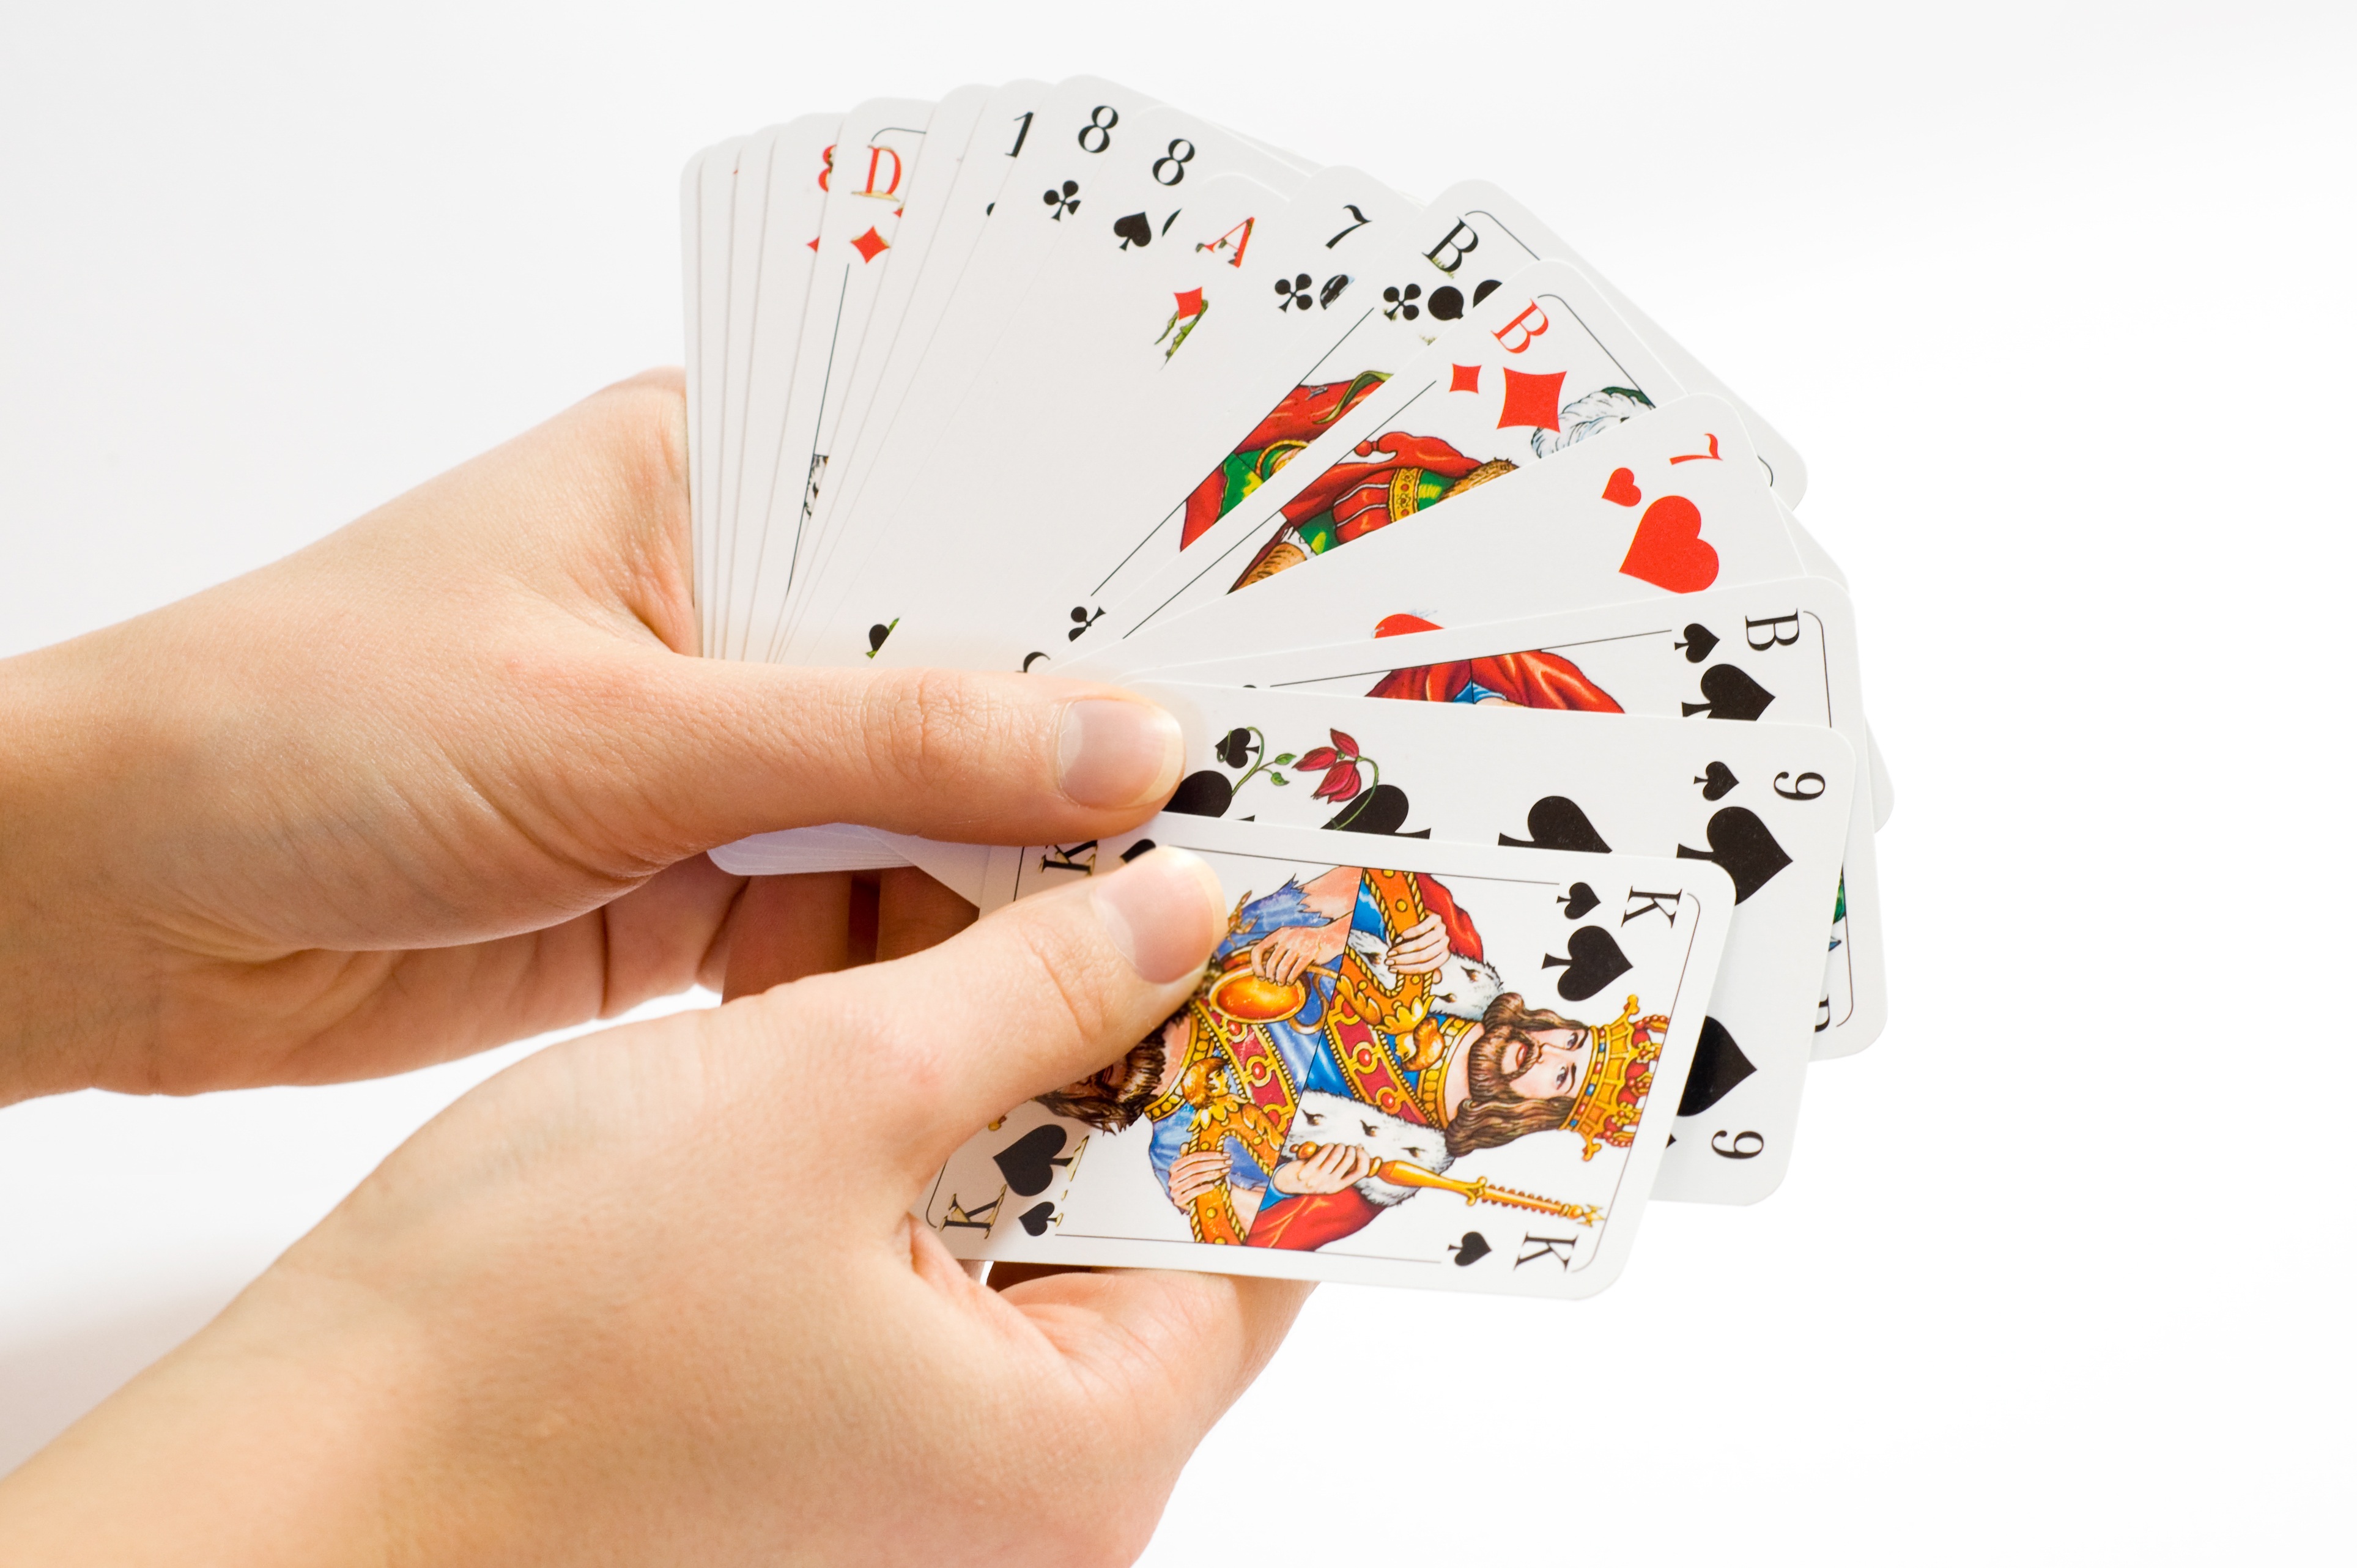
hand, game, recreation, finger, nail, cards, illustration, gambling, games, playing cards, card game